List of birds of Uganda

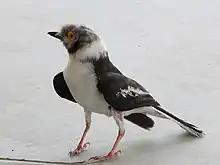
White helmetshrike

Falconidae is a family of diurnal birds of prey. They differ from hawks, eagles, and kites in that they kill with their beaks instead of their talons.